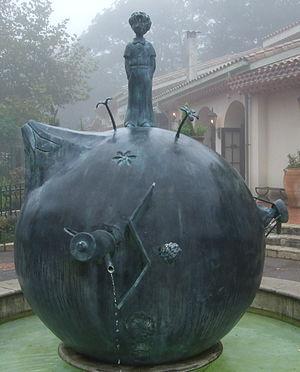
Le Petit Prince est une œuvre de langue française, la plus connue d'Antoine de Saint-Exupéry. Publié en 1943 à New York simultanément à sa traduction anglaise, c'est une œuvre poétique et philosophique sous l'apparence d'un conte pour enfants.
B 612 est l'astéroïde dont le Petit Prince, personnage éponyme du conte d'Antoine de Saint-Exupéry, est probablement originaire. Cet astéroïde aurait été découvert en 1909 par un astronome turc, mais cette découverte n'aurait été reconnue qu'en 1920. Il possède, selon l'auteur, deux volcans actifs, un volcan éteint et une rose. D'après le Petit Prince, cet astéroïde est de petite taille.
(46610) Bésixdouze est un astéroïde de la ceinture principale découvert le 15 octobre 1993 par Kin Endate et Kazuro Watanabe, nommé d'après le nom de la planète du Petit Prince d'Antoine de Saint-Exupéry : B 612. B612 est aussi l'écriture hexadécimale du numéro de cet astéroïde : 46610.